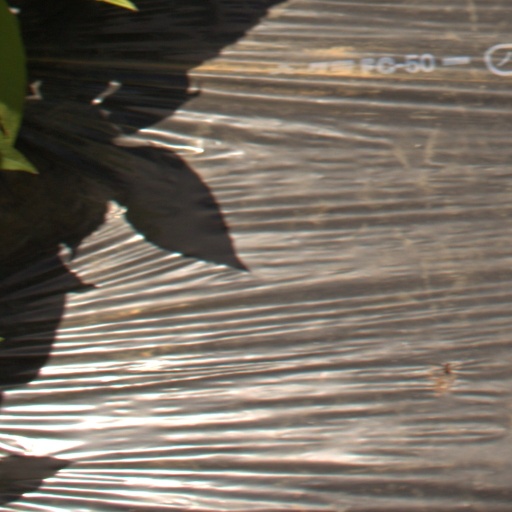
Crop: Jerusalem artichoke